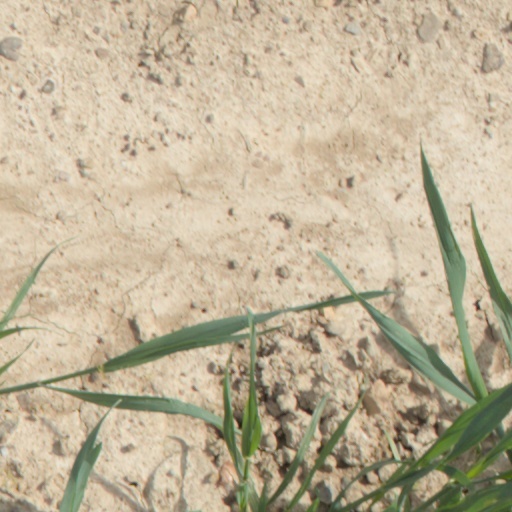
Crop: wheat